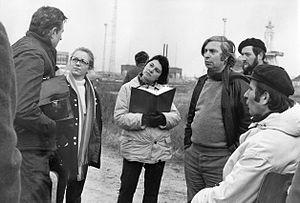
János Zsombolyai, né le 30 janvier 1939 à Budapest et mort dans la même ville le 4 janvier 2015, est un directeur de la photographie, réalisateur et scénariste hongrois.